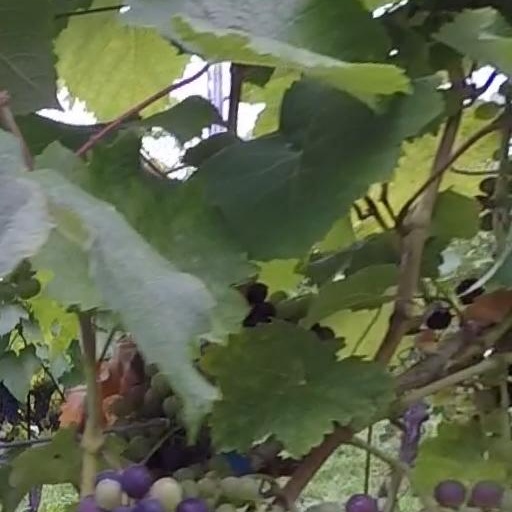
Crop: grape